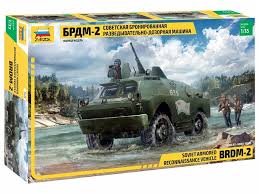
Label: BTR